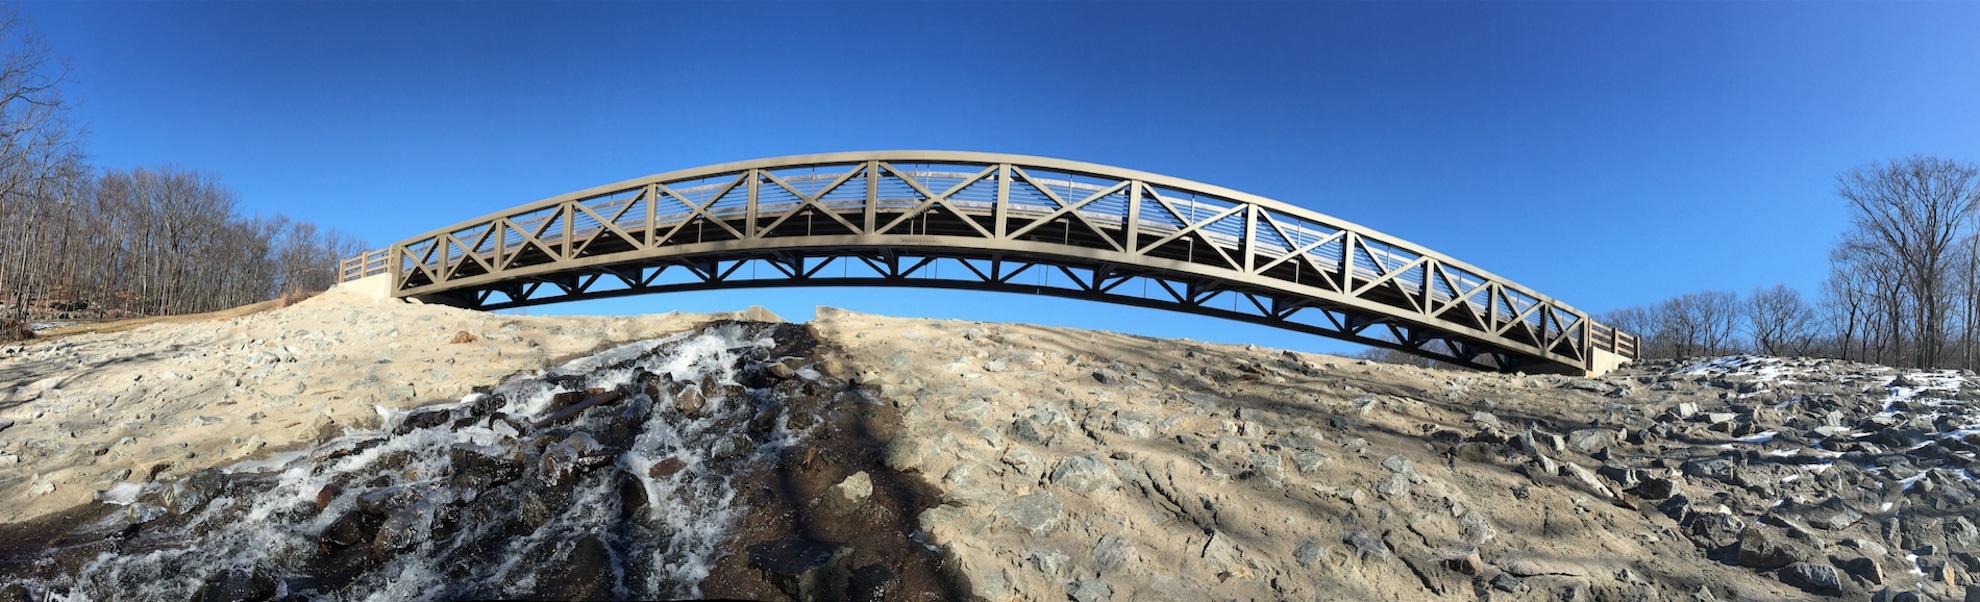
nature, outdoor, mountain, snow, structure, sky, bridge, stone, panorama, stream, arch, cascade, scenic, park, scenery, metal, landmark, blue, exterior, trees, rocks, sunny, bright, scene, nonbuilding structure